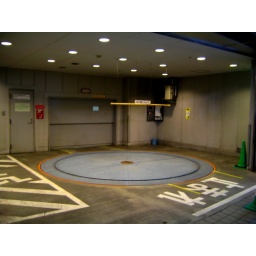
Drive car in. Car turns on wheel. Door opens. Car backs in to elevator. Car rises to roof. Car parks. Space-age auto transporter.